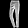
Label: Trouser